The Eldest

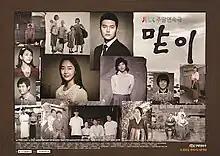
Promotional poster

The Eldest is a 2013–2014 South Korean television series starring Yoon Jung-hee, Jae Hee, Oh Yoon-ah and Park Jae-jung. It aired on JTBC from September 14, 2013, to March 16, 2014.